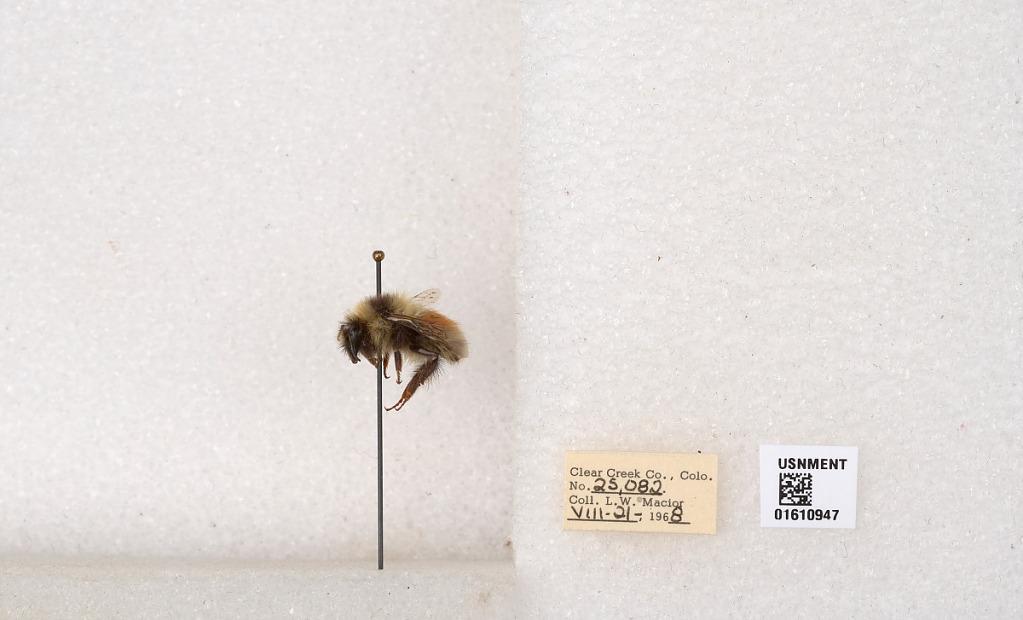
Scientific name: Bombus (Pyrobombus) sylvicola Kirby
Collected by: L. Macior
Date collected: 1968-8-21
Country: United States
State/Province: Colorado
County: Clear Creek
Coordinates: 39.6891, -105.644